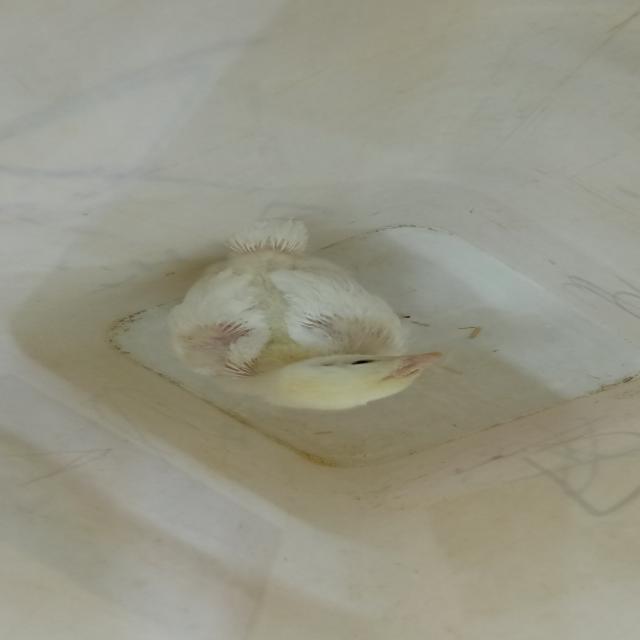
Weight: 344 g